Eastern Wall

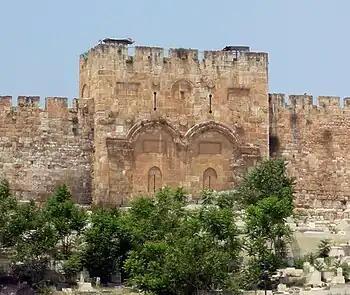
Golden Gate

The magnificent Muslim period Golden Gate (sealed) replaced the ancient Golden Gate. The present gate is understood to have been constructed during the Umayyad period atop the ancient footings.